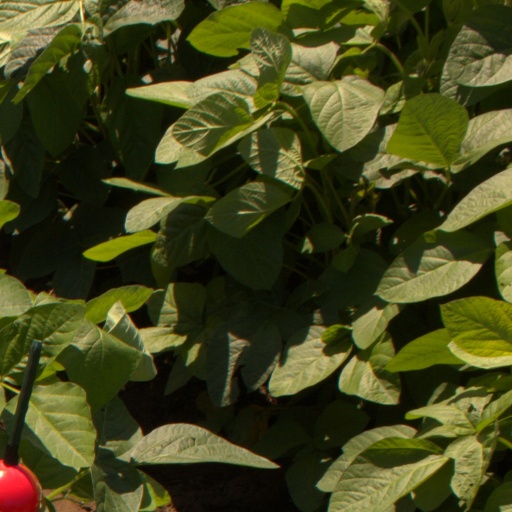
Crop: soybean